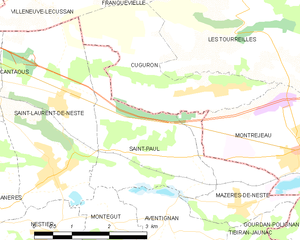
Carte des communes françaises
Saint-Paul est une commune française située dans le département des Hautes-Pyrénées, en région Occitanie.